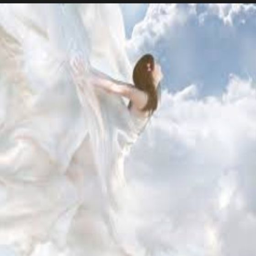
what kind of person are you ?